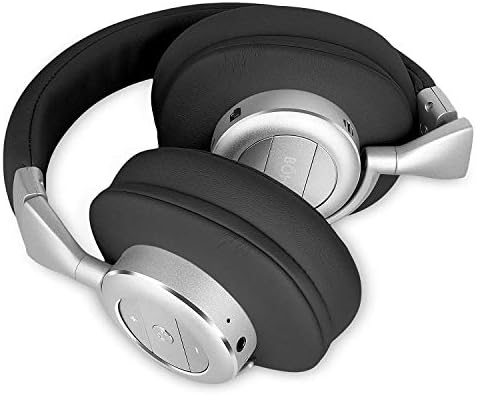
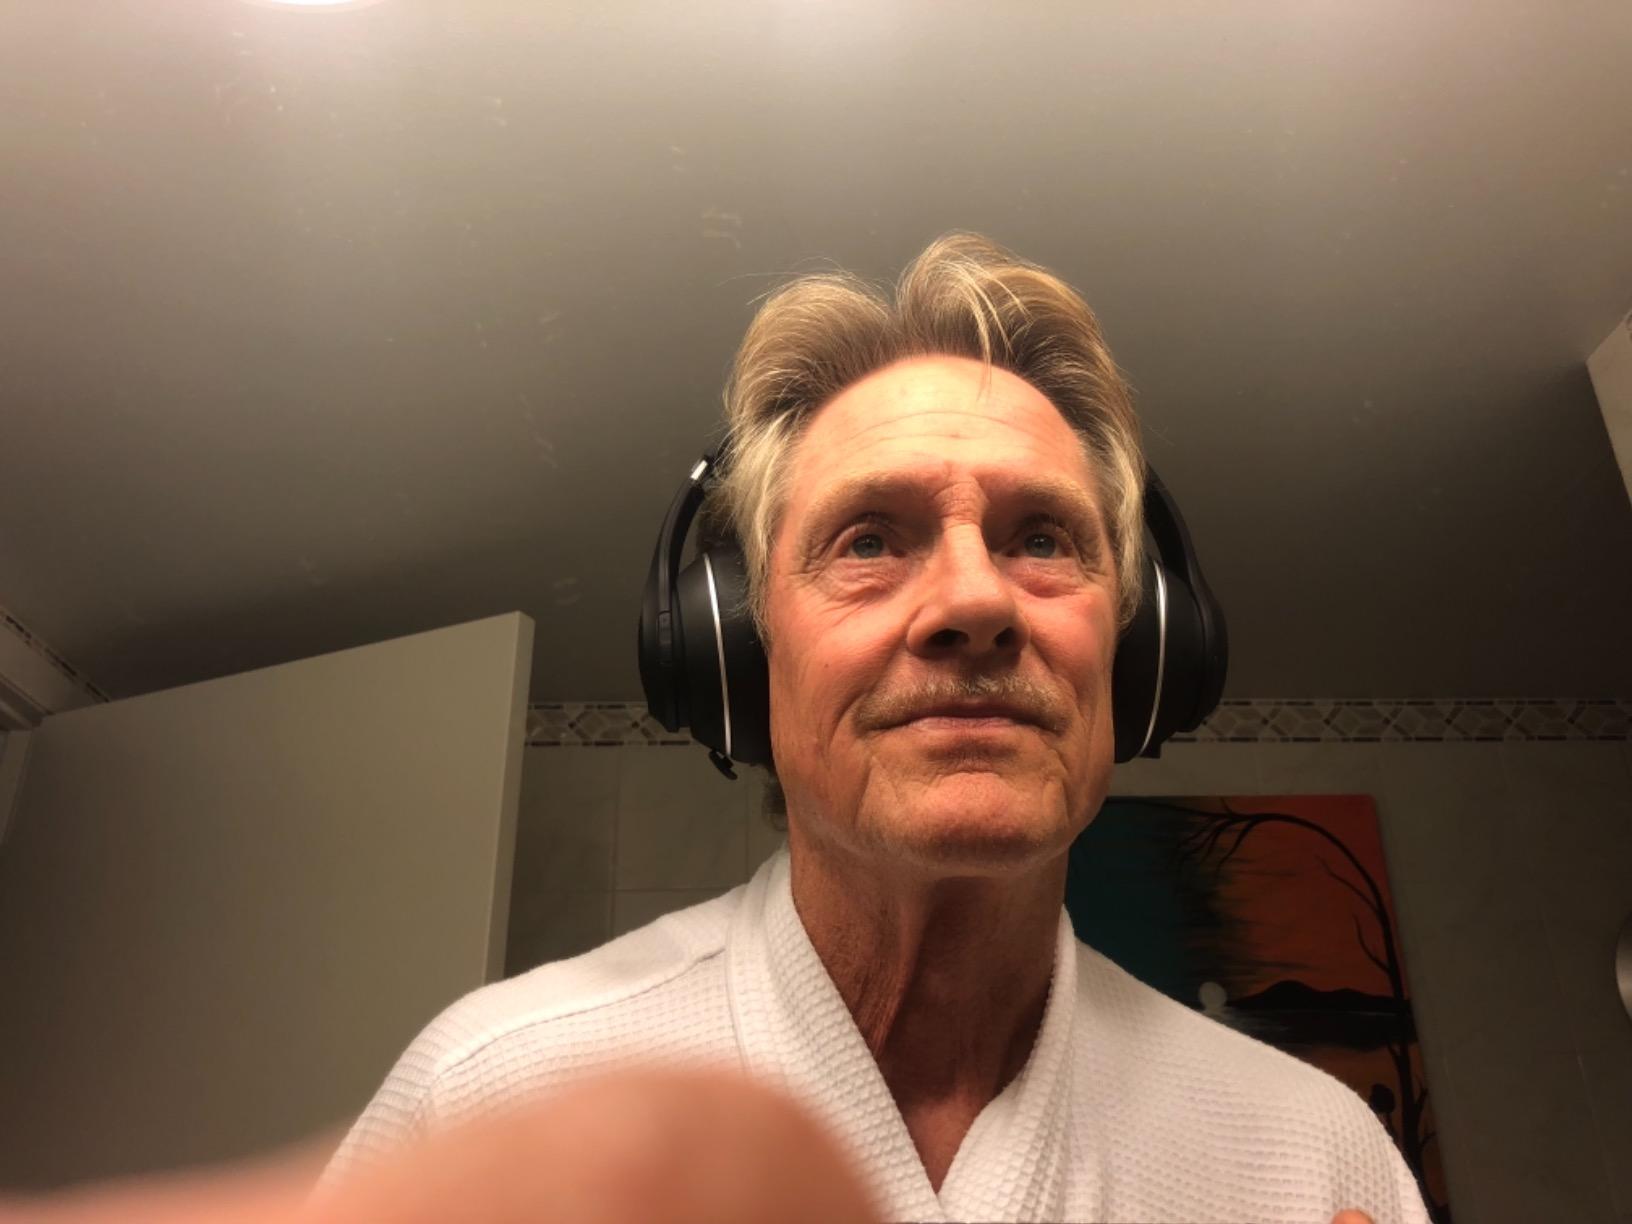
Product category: headphones
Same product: no